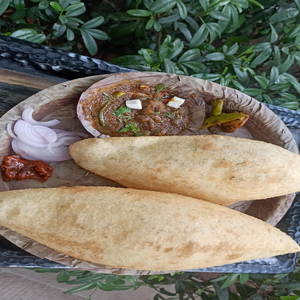
Dish: cholebhature